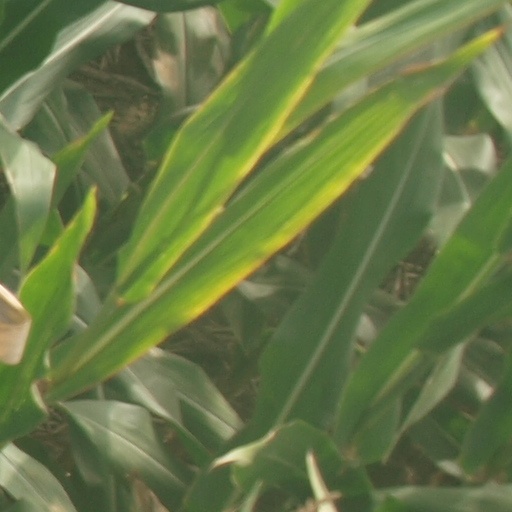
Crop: maize; corn